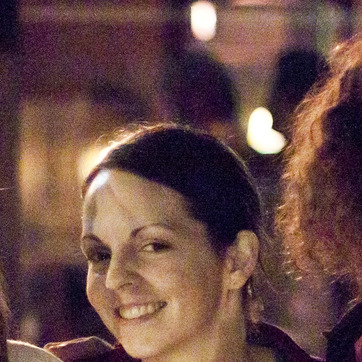
Material: hair